Khanate of Bukhara

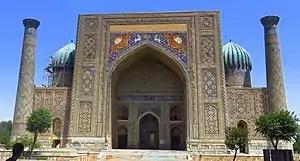
The Sher-Dor Madrasa, built between 1619 and 1636 by Governor of Samarkand Yalangtoʻsh Bakhodir. Registan of Samarqand

In 1505 Muhammad Shaybani took Urgench after a 10-month siege, resulting in the annexation of Khwarazm. The ruler of Herat, Sultan Husayn Bayqara, attempted to launch a campaign to Transoxiana but it proved to be abortive. When he decided to take the field, he was no longer capable of leading the army. Bayqara died in 1506 and was succeeded by his two sons, Badi' al-Zaman Mirza and Muzaffar Husayn Mirza. Despite their differences, they agreed to jointly field an army against the Uzbeks. They assembled their forces along the Murghab River, allying with Babur to crush Muhammad Shaybani. In 1506 Shaybani captured Balkh, and the allied Timurid force disintegrated on its own. Finally in 1507 he was able to take Herat and the rest of the Timurid lands. By this time he ousted the Timurids from Kunduz, Balkh, Khorasan, Khwarazm, and other regions and incorporated them into his empire.